Saionji Kishi

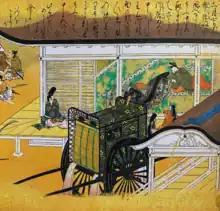
Kishi lamented that her husband was sentenced to exile. She then rushed to his prison by ox-carriage under the cover of night and stayed with him until morning. From "Taiheiki Emaki" (c. 17th century), vol. 2, On the Lamentation of the Empress. Owned by Saitama Prefectural Museum of History and Folklore.

She was born as the 3rd daughter of Saionji Sanekane (西園寺実兼). She eloped with then-Crown Prince Takaharu (later Emperor Go-Daigo) in 1313 and officially got married with him in 1314. Prince Takaharu acceded to the throne as Emperor Go-Daigo in the 2nd lunar month, 1318 and Kishi was made in the 4th lunar month of the same year. She was made Empress consort (chūgū) in the 8th lunar month, 1319.